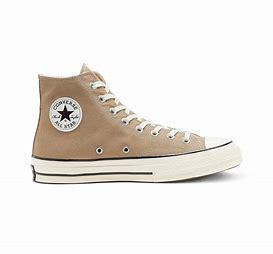
Brand: Converse
Model: Chuck 70 Canvas